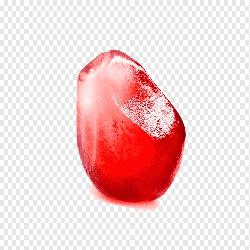
Label: Pomegranate